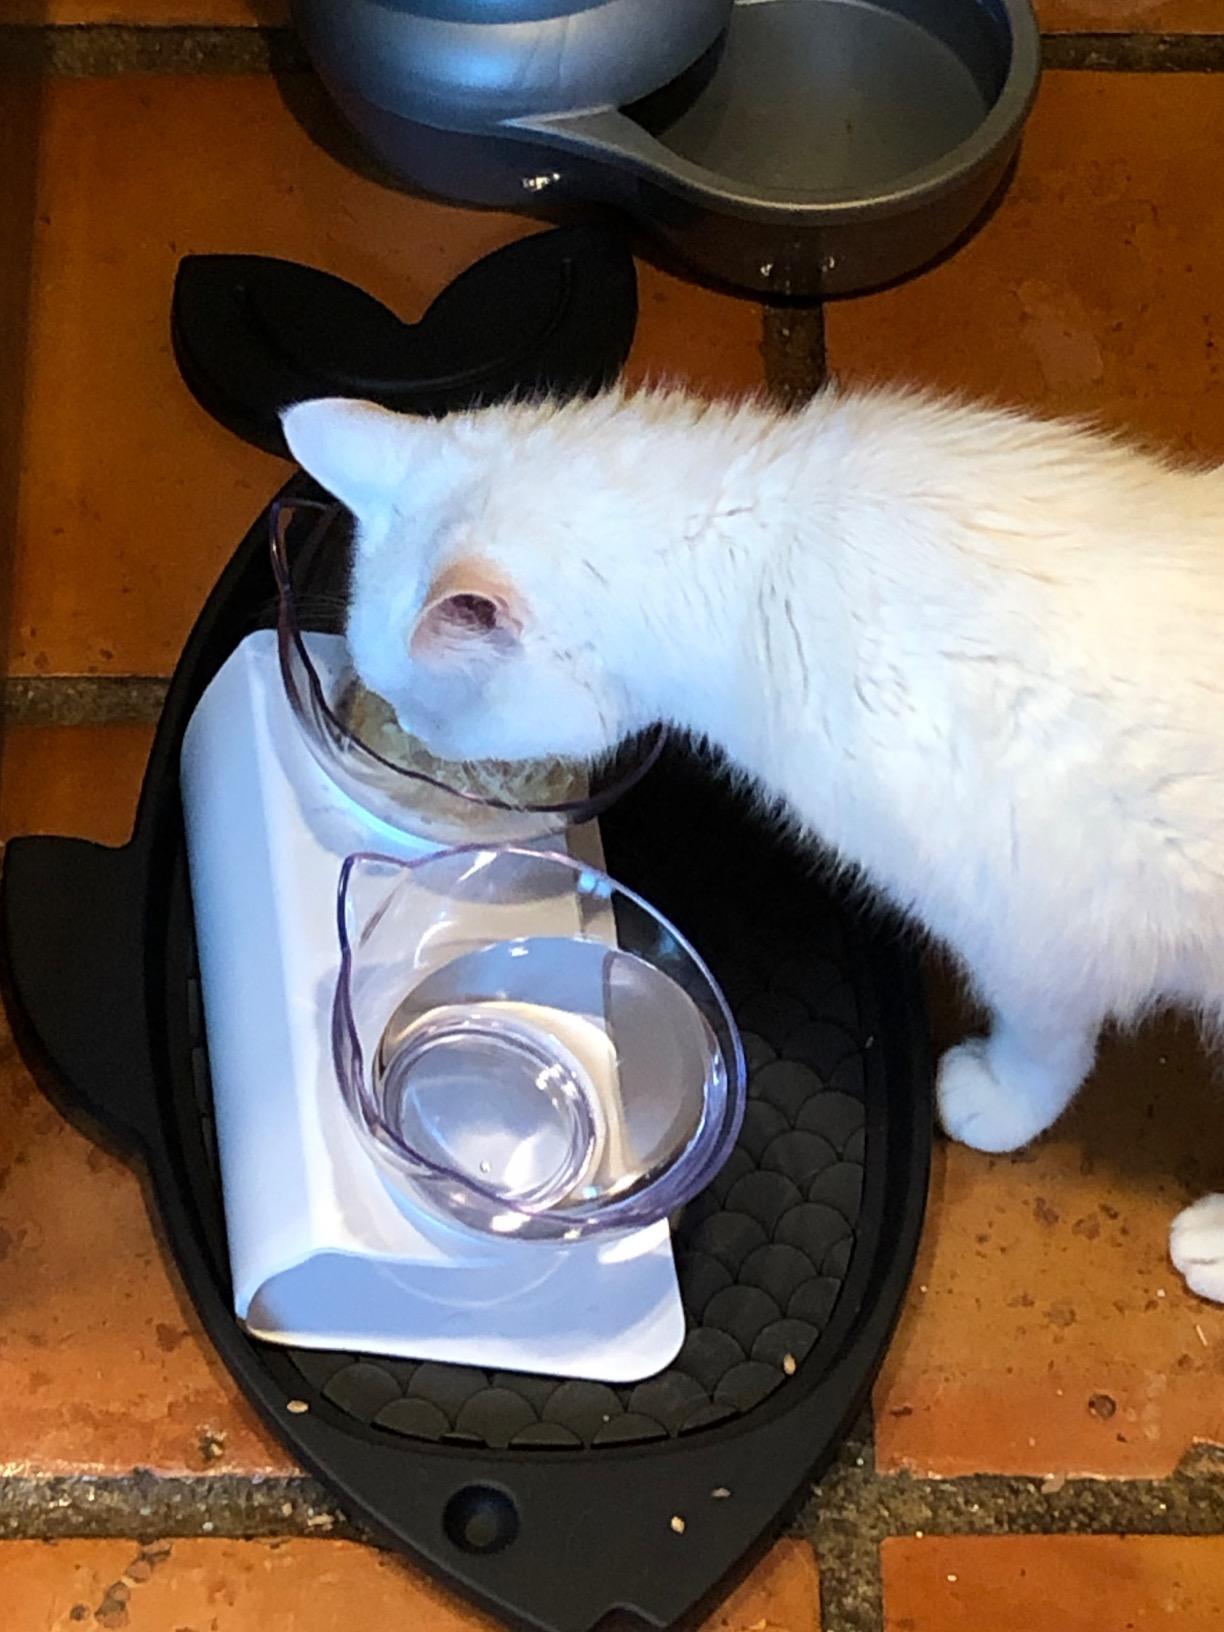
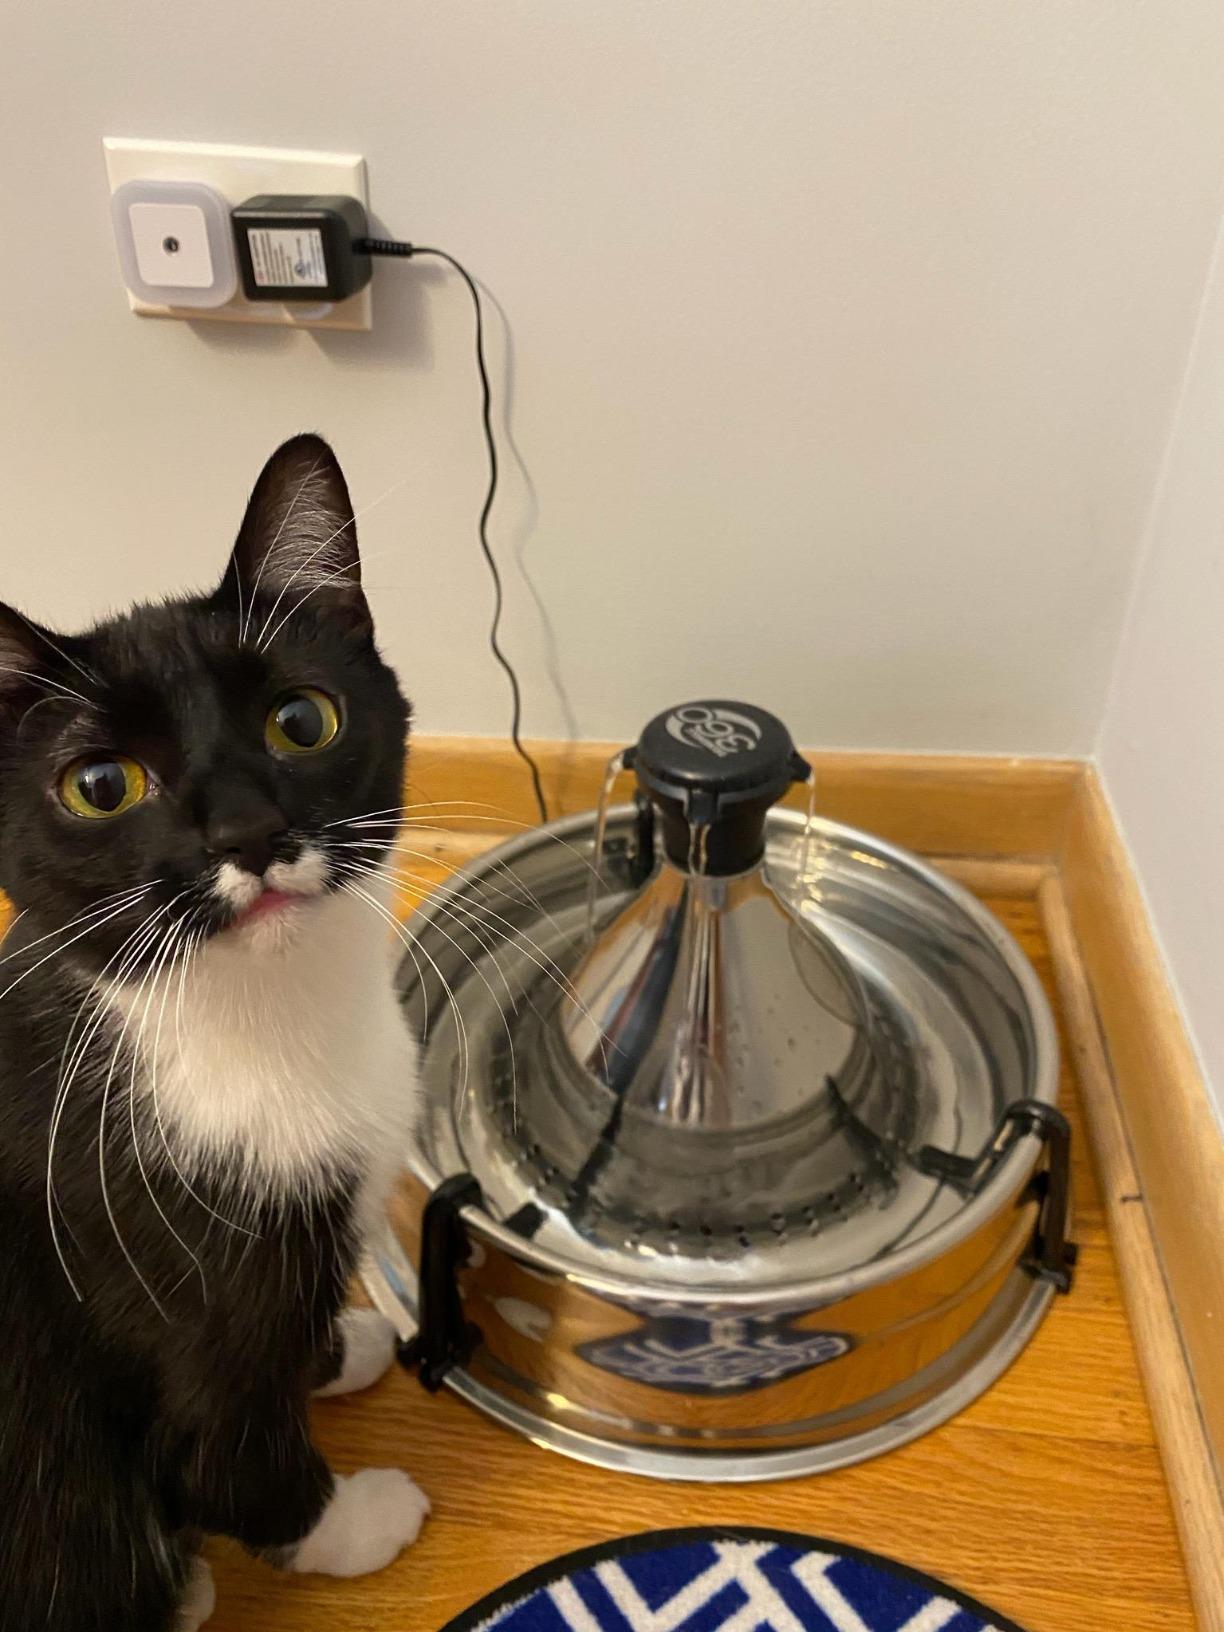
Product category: items_bowl
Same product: no